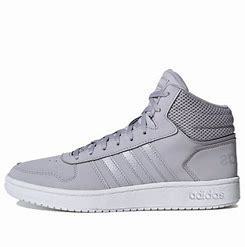
Brand: adidas
Model: neo Adidas NEO Hoops 2 Mid